Historical background of the New Testament

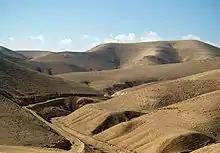
Judean hills of Israel

When Herod was still military governor in the Galilee, he spent a good deal of time fighting bandits under the leadership of Ezekias. These bandits are best understood as a peasant group whose targets were local elites (both Hasmonean and Herodian) rather than Rome. Ventidius Cumanus (procurator 48 to 52 CE) often retaliated against brigandry by punishing peasant communities he believed to be their base of support. When a Galillean pilgrim on the way to Jerusalem was murdered by a Samaritan, the bandit chief Eliezar organized Galilleans for a counter-attack, and Cumanus moved against the Jews. A Syrian legate, Quadratus, intervened and sent several Jewish and Samaritan officials to Rome. The Emperor Claudius took the Jewish side, and had the Samaritan leaders executed and exiled, and turned one named Veler over to the Jews who beheaded him. Thus, widespread peasant unrest of this period was not exclusively directed against Rome but also expressed discontent against urban elites and other groups; Roman policy sought to contain the power of the bandits while cultivating Jewish support.